T. J. Houshmandzadeh

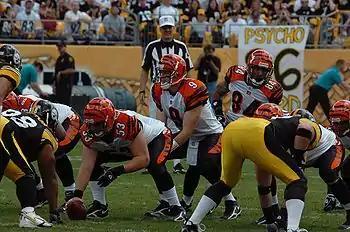
Houshmandzadeh (84) with the Bengals in 2006.

In Week 13 of the 2002 season, against the Baltimore Ravens, Housmandzadeh scored his first professional touchdown on a four-yard reception. In the 2002 season, Houshmandzadeh had 41 receptions for 492 receiving yards and one receiving touchdown in 16 games and five starts.